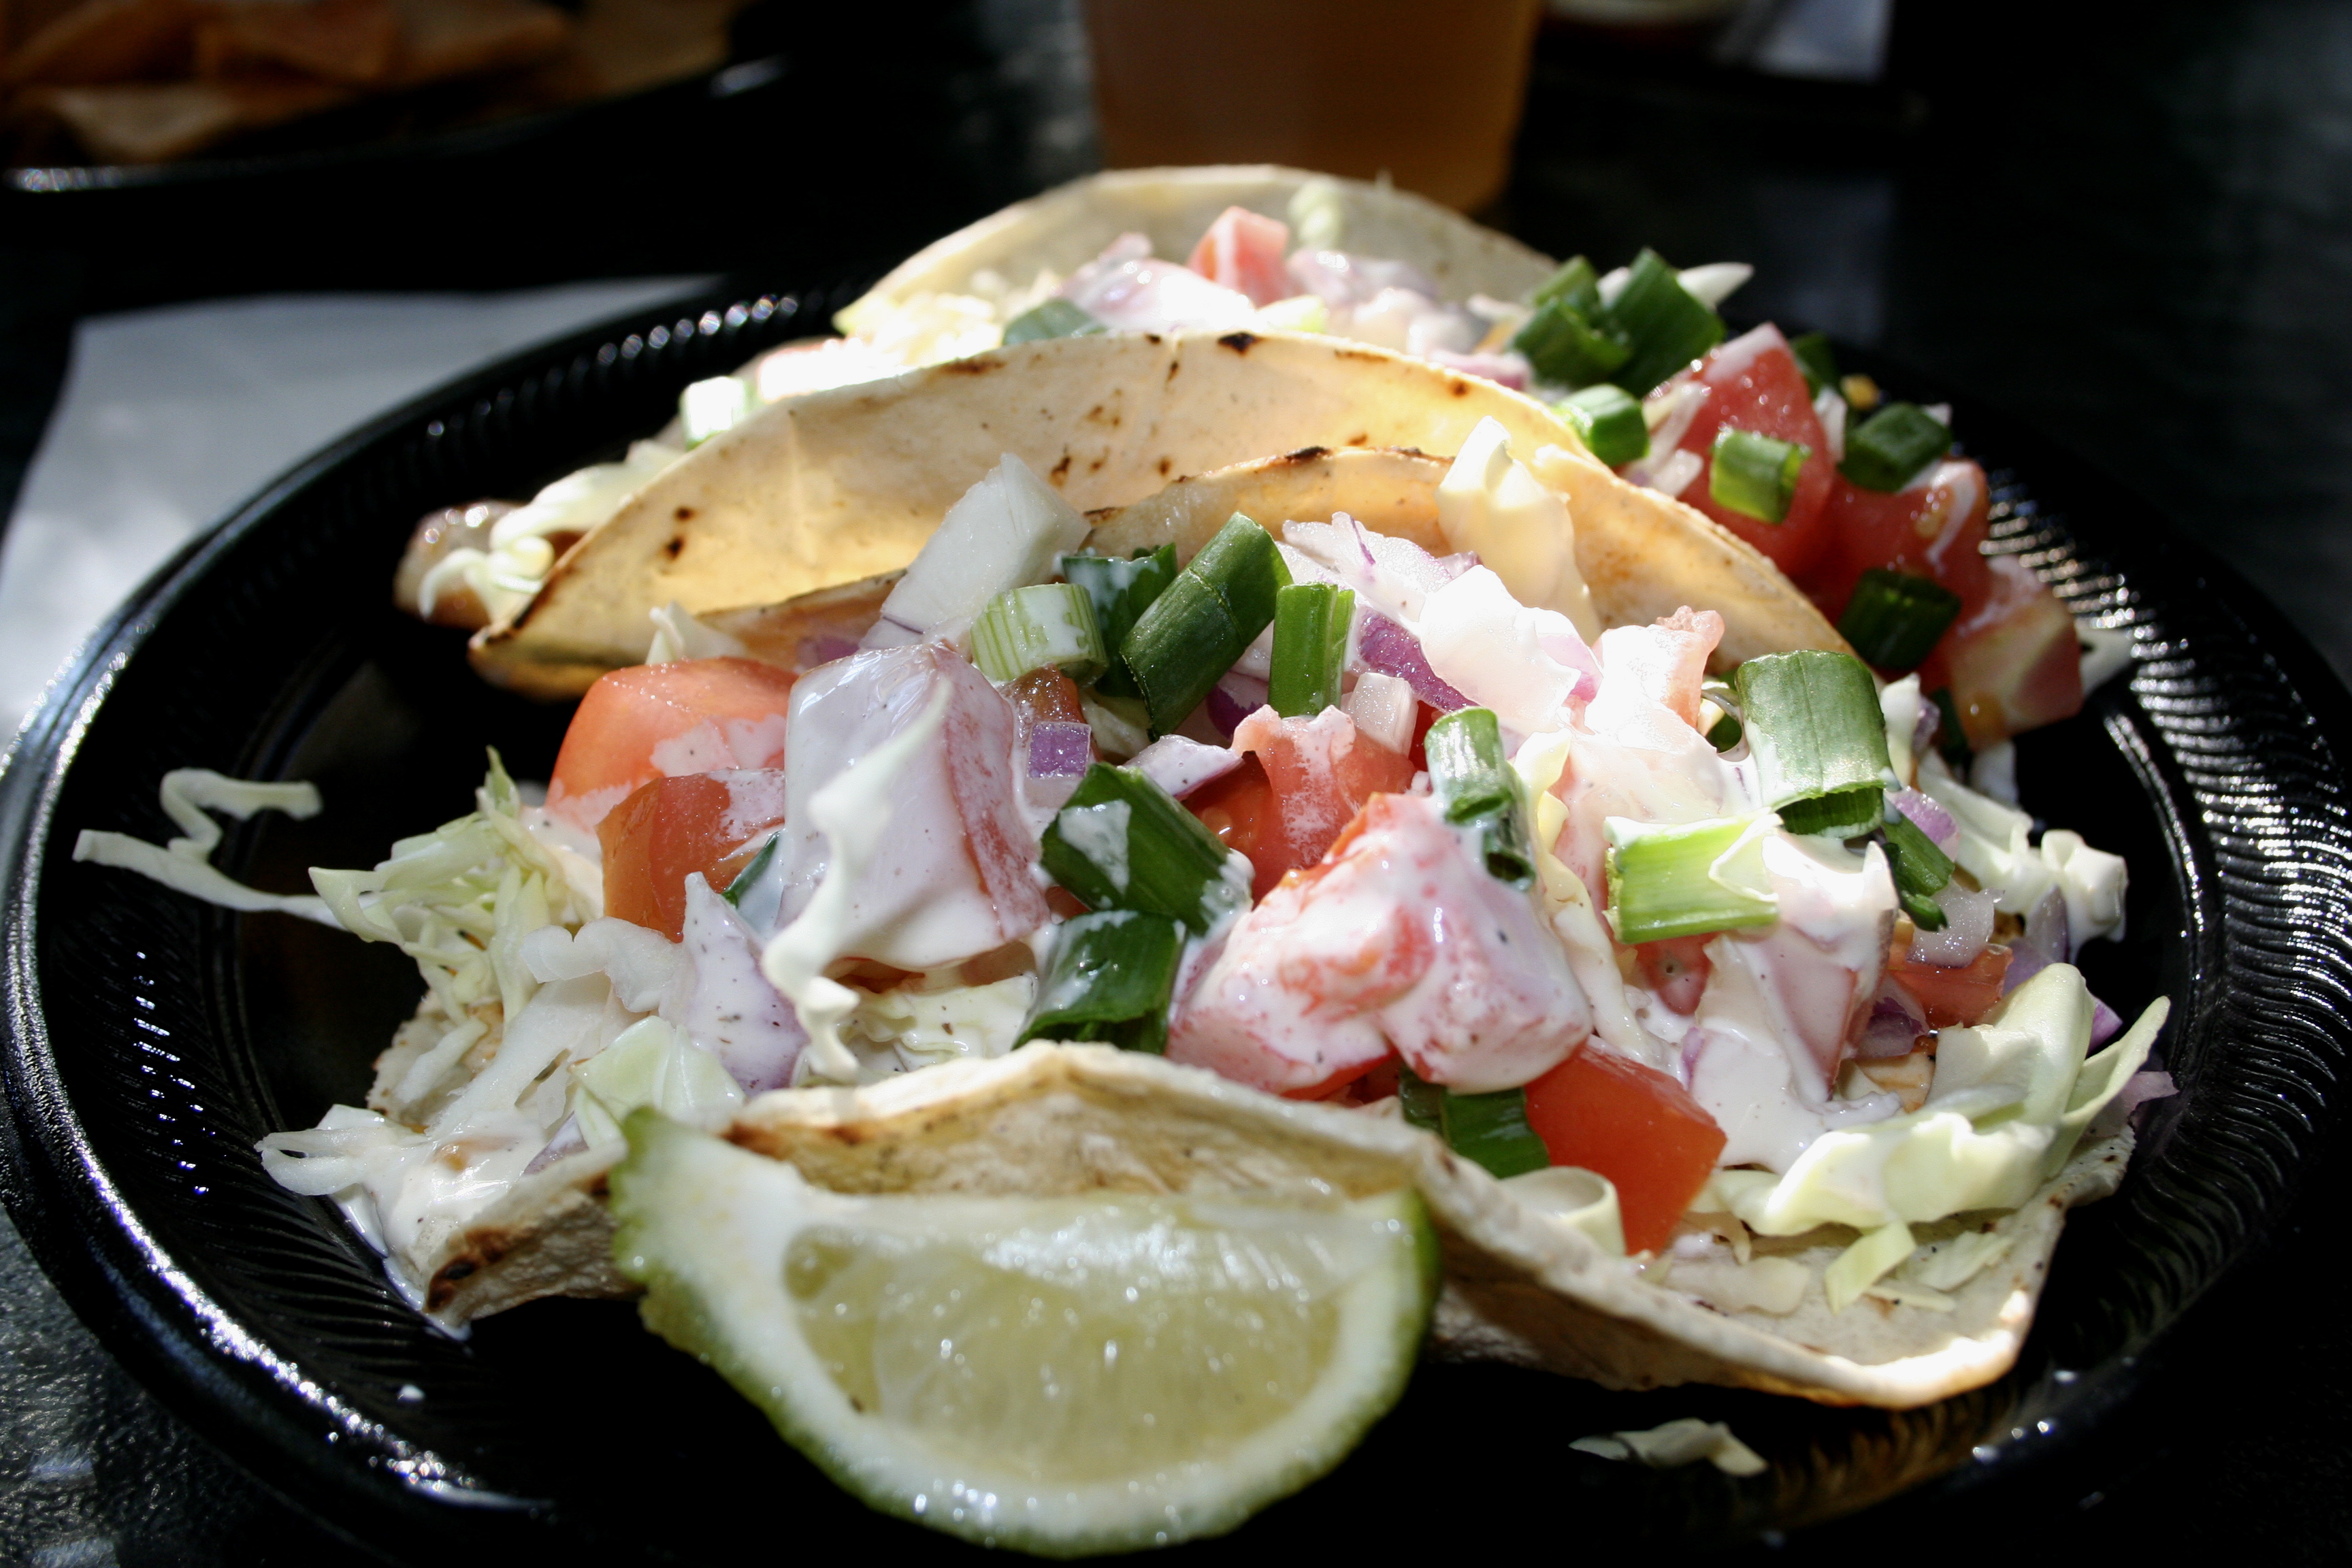
dish, meal, food, salad, fish, cuisine, asian food, fishtacos, eli06, ceviche